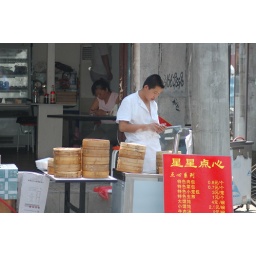
bamboo steamer food vendor on a block-long street market on fangbang lu (and tibet lu) in puxi, shanghai, china.